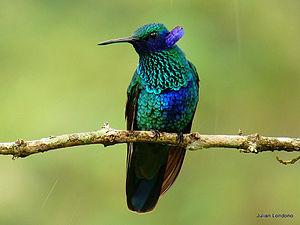
Colibri est un terme très général du vocabulaire courant en français qui ne correspond pas exactement à un niveau de classification scientifique des oiseaux-mouches.
La plumasserie est l’activité qui concerne la préparation de plumes d’oiseaux et leur utilisation dans la confection d’objets ou d’ornements souvent vestimentaires.